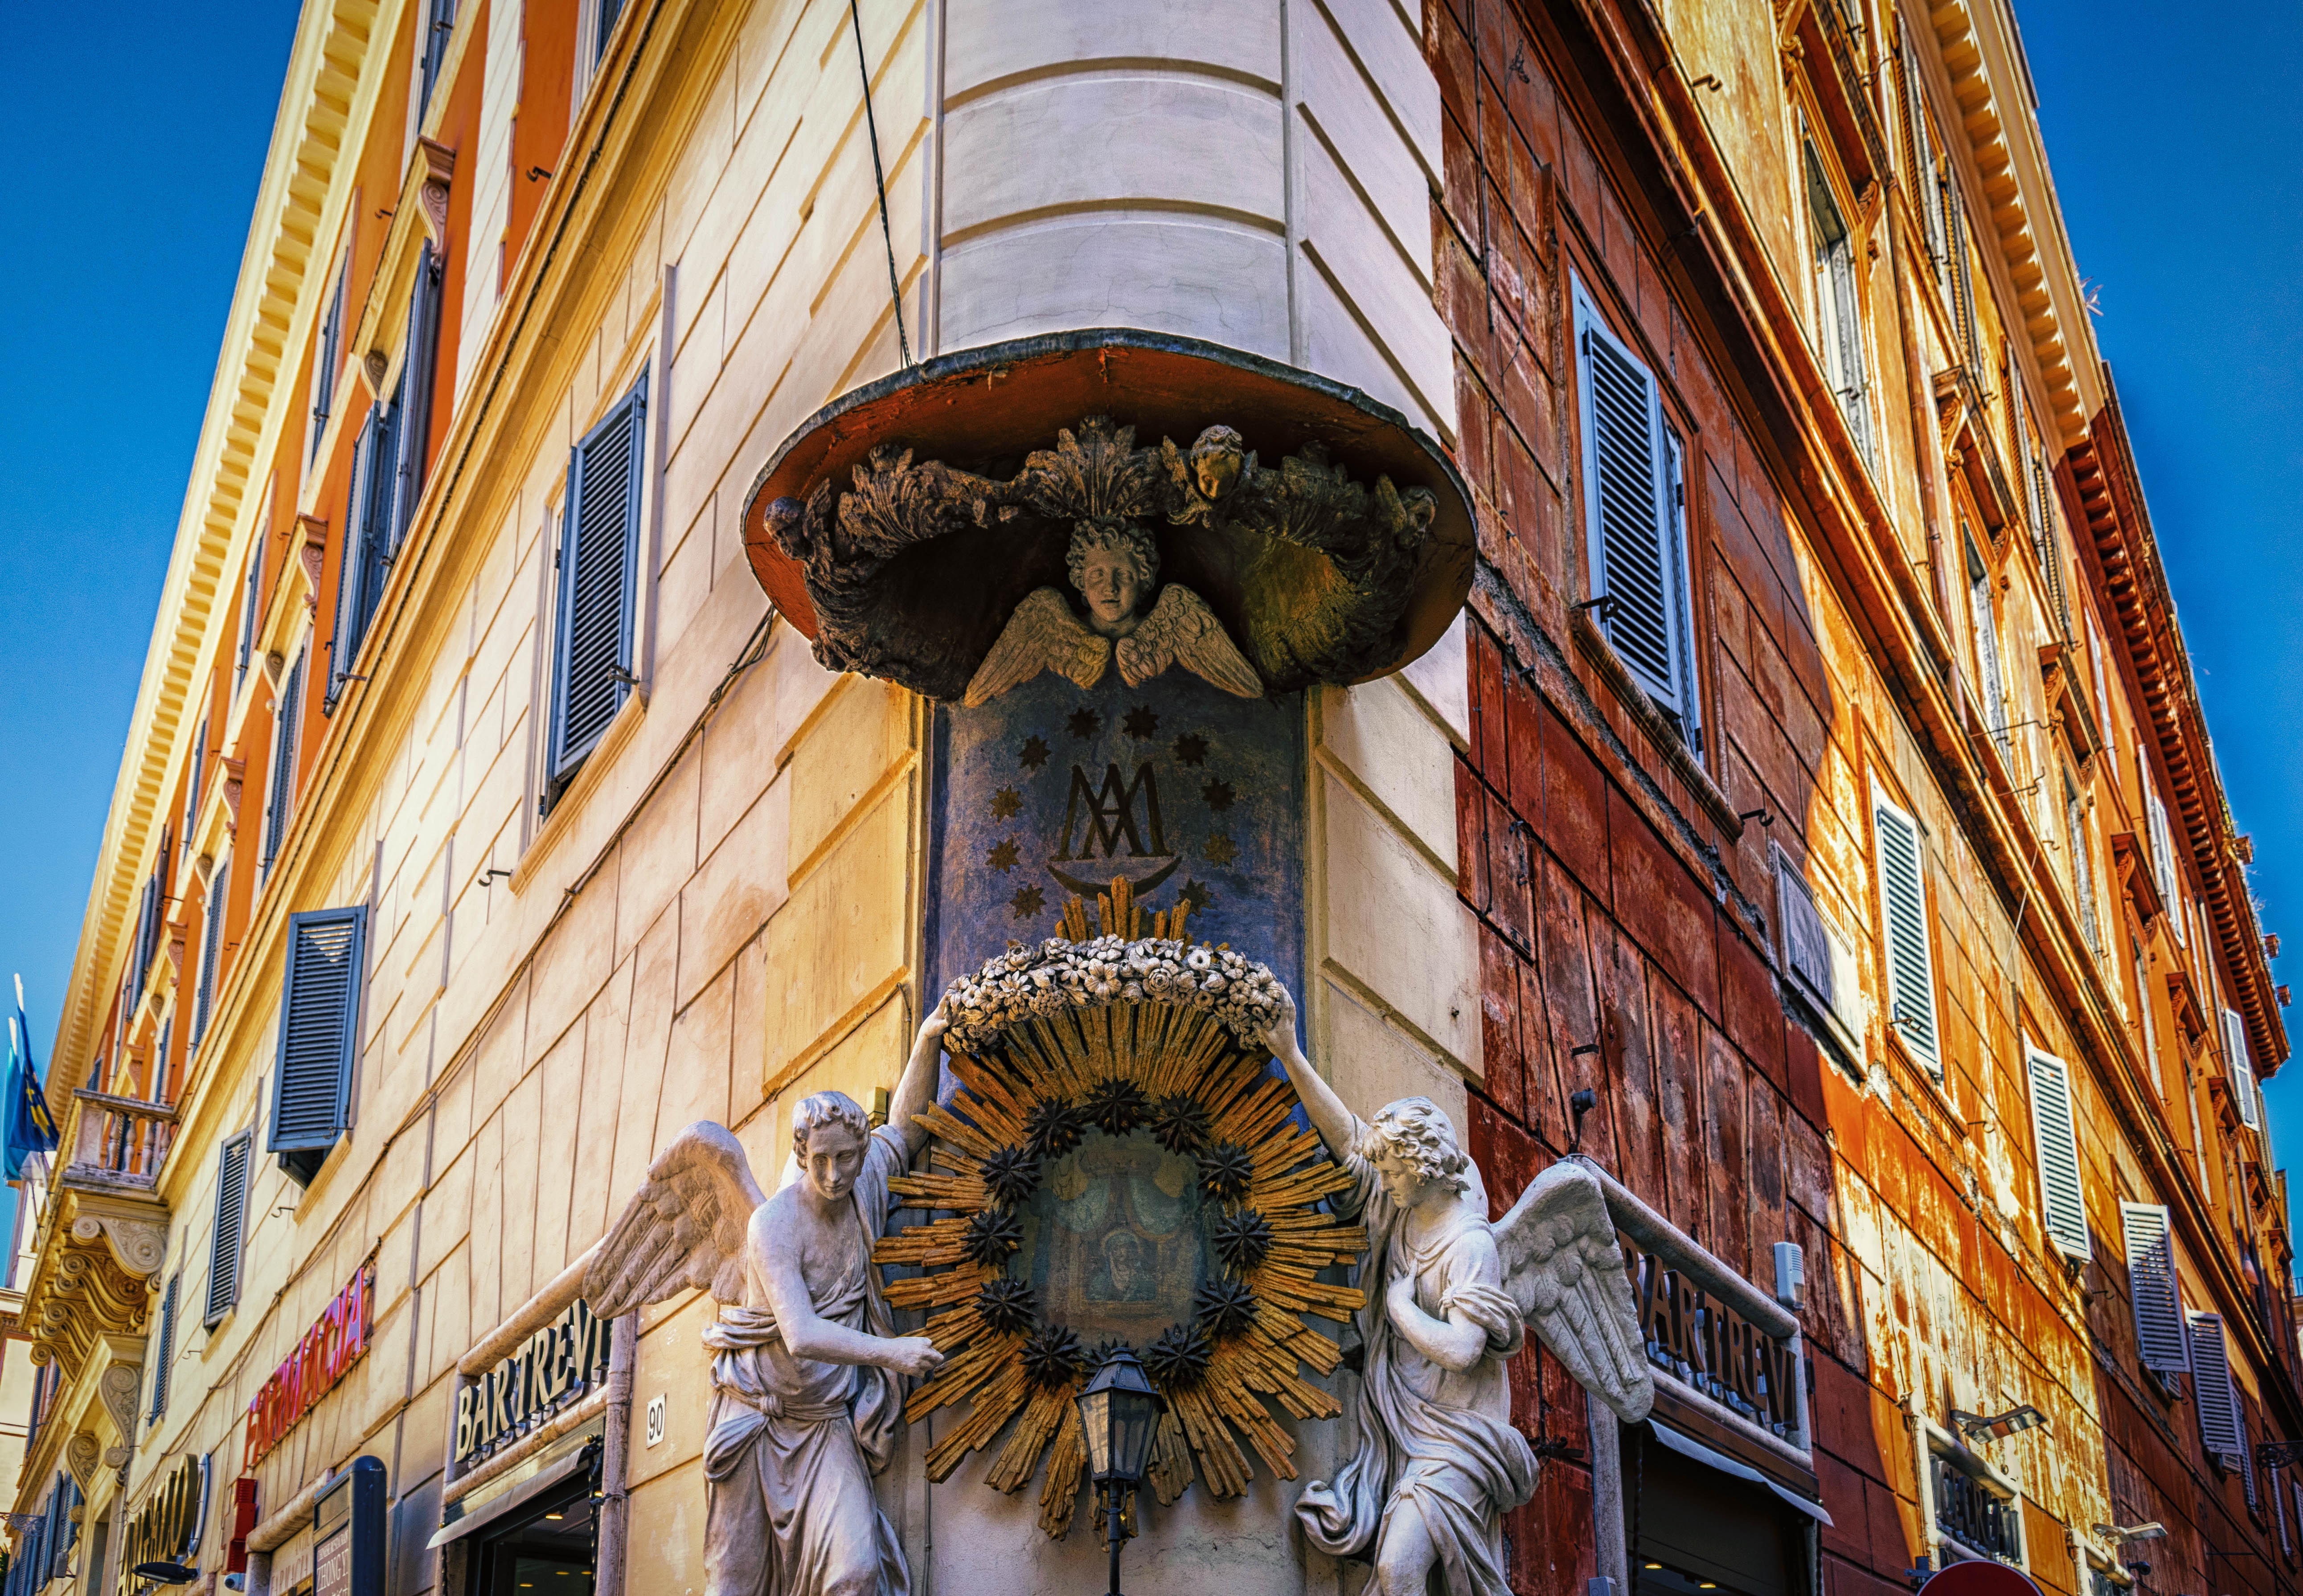
architecture, building, home, tower, landmark, italy, facade, cathedral, tourism, place of worship, ornament, places of interest, old town, capital, angel, rome, corner, historically, town center, corner house, urban area